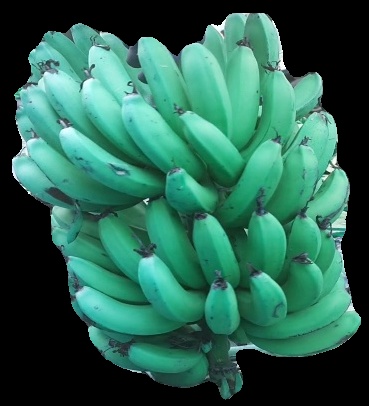
Variety: pachbale
Grade: grade3